Republic of Korea Navy

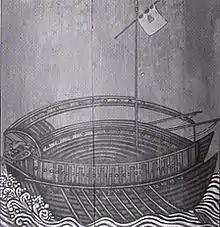
Early 15th century Korean turtle ship in an illustration dating to 1795

Korea has a long history of naval activity. In the late 4th century during the Three Kingdoms period, Goguryeo defeated Baekje, fielding amphibious forces of 40,000 men in the process. In 732, the Balhae navy "attacked the Shandong peninsula and destroyed the biggest seaport of the Tang Empire in the east – Dengzhou." In the 9th century, Commissioner Chang Bogo of Unified Silla established a maritime base called Cheonghaejin on an island to foster trading with China and Japan, and to eradicate pirates.